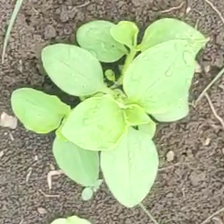
Weed species: Kena_(Commplina_benghalensio)